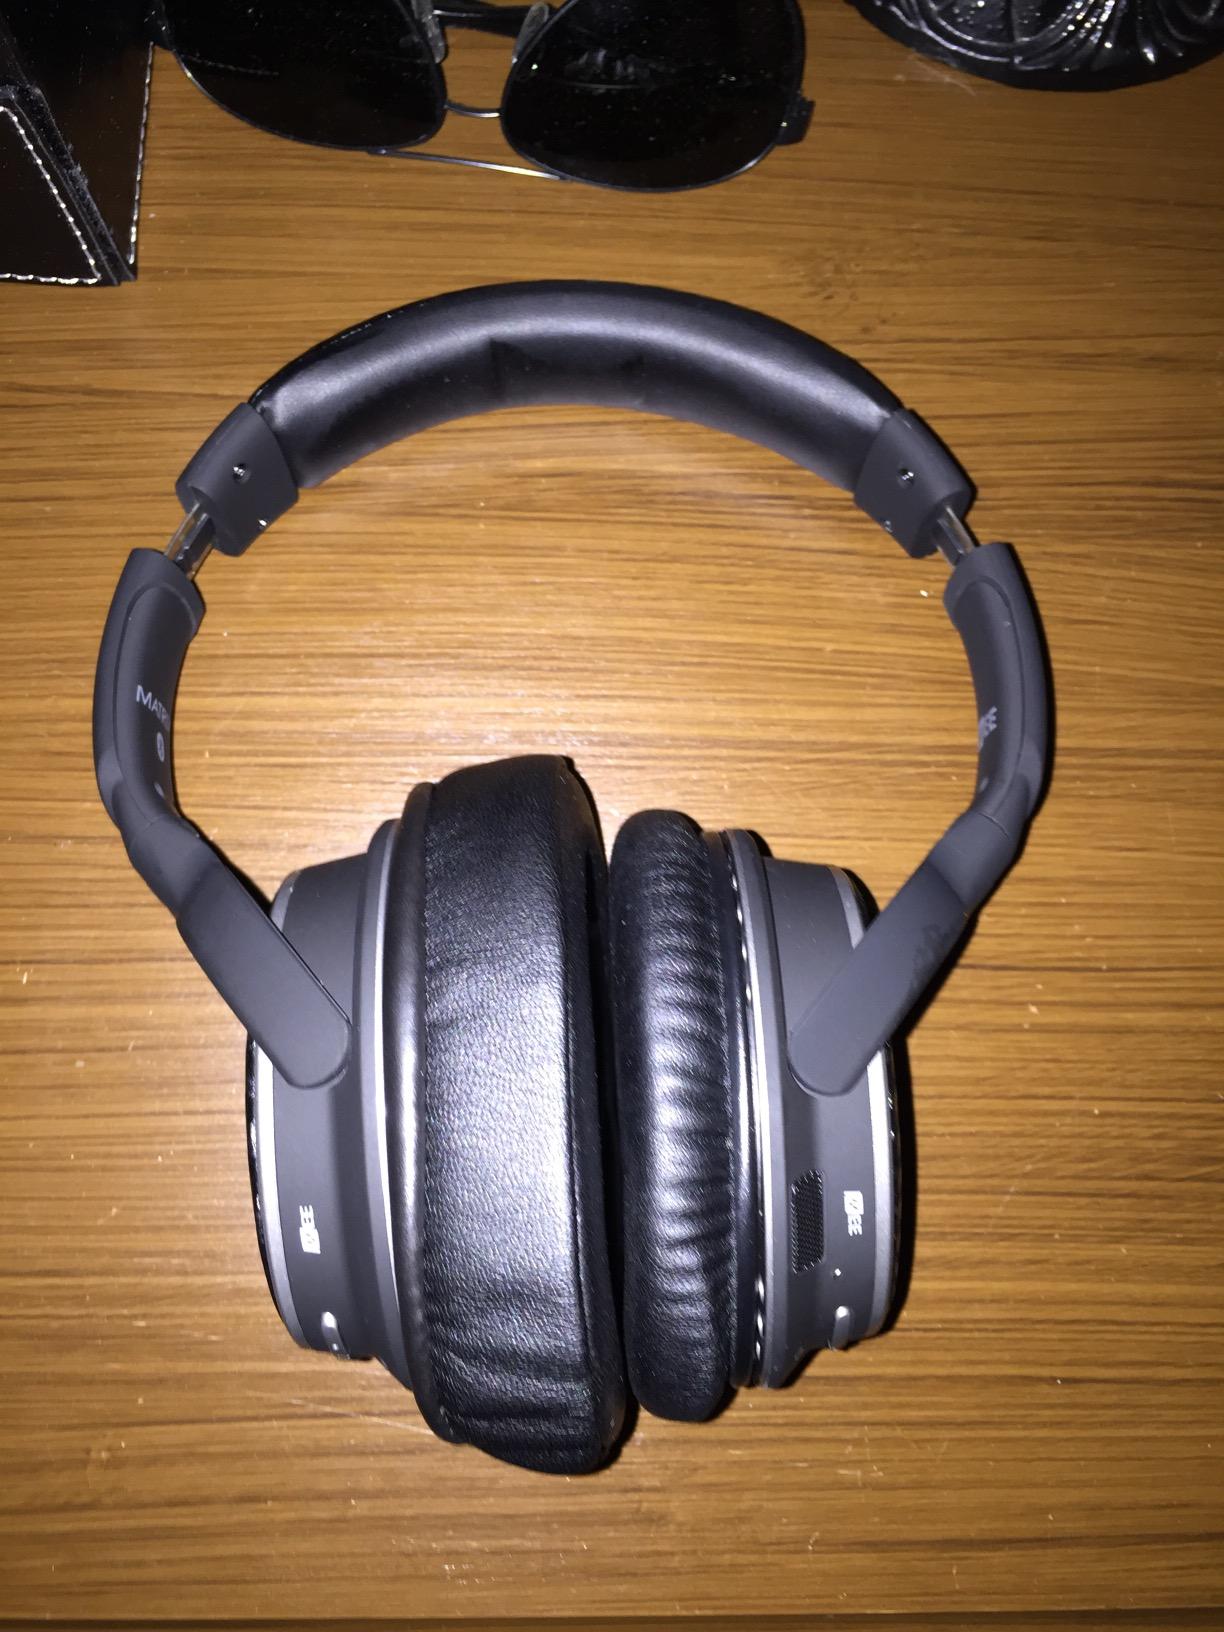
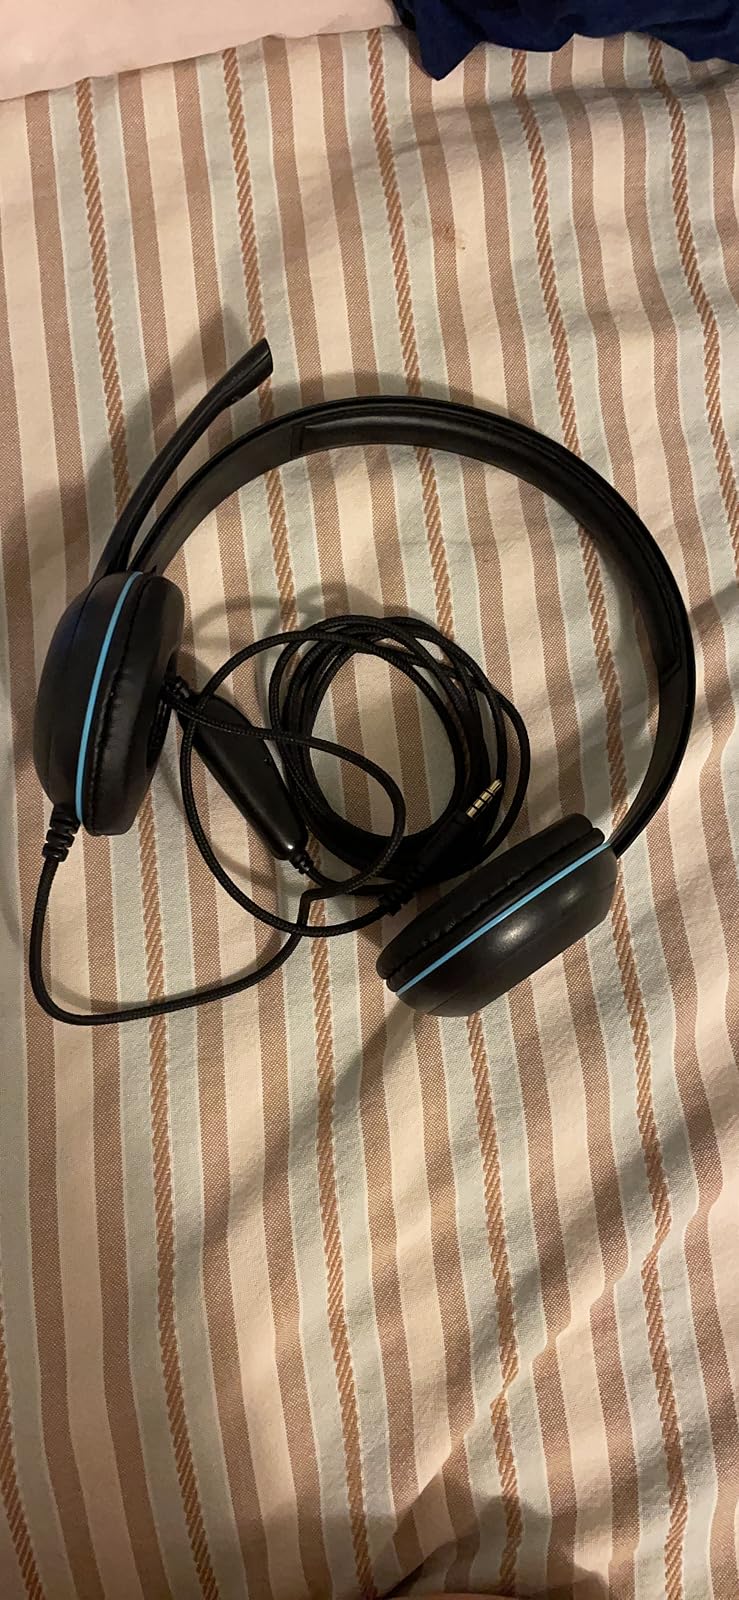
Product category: headphones
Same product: no